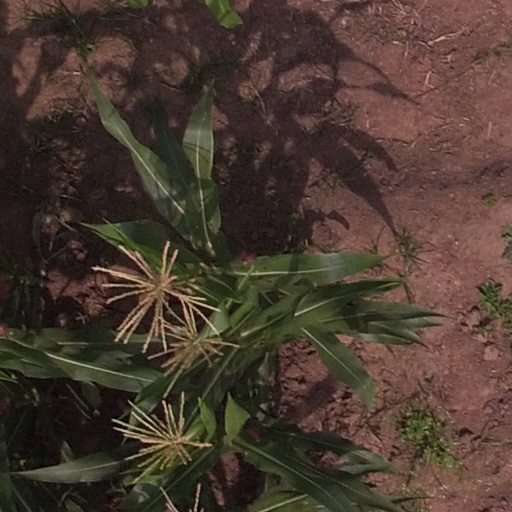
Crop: maize; corn